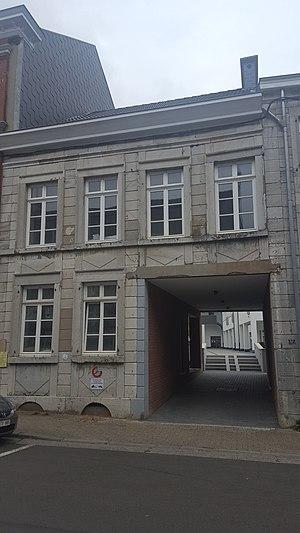
Cette page regroupe l'ensemble du patrimoine immobilier classé de la ville belge d'Eupen.
L'Eupener Bier appelée couramment Eupener est une bière belge brassée par la brasserie Haacht située à Boortmeerbeek en Province du Brabant flamand.